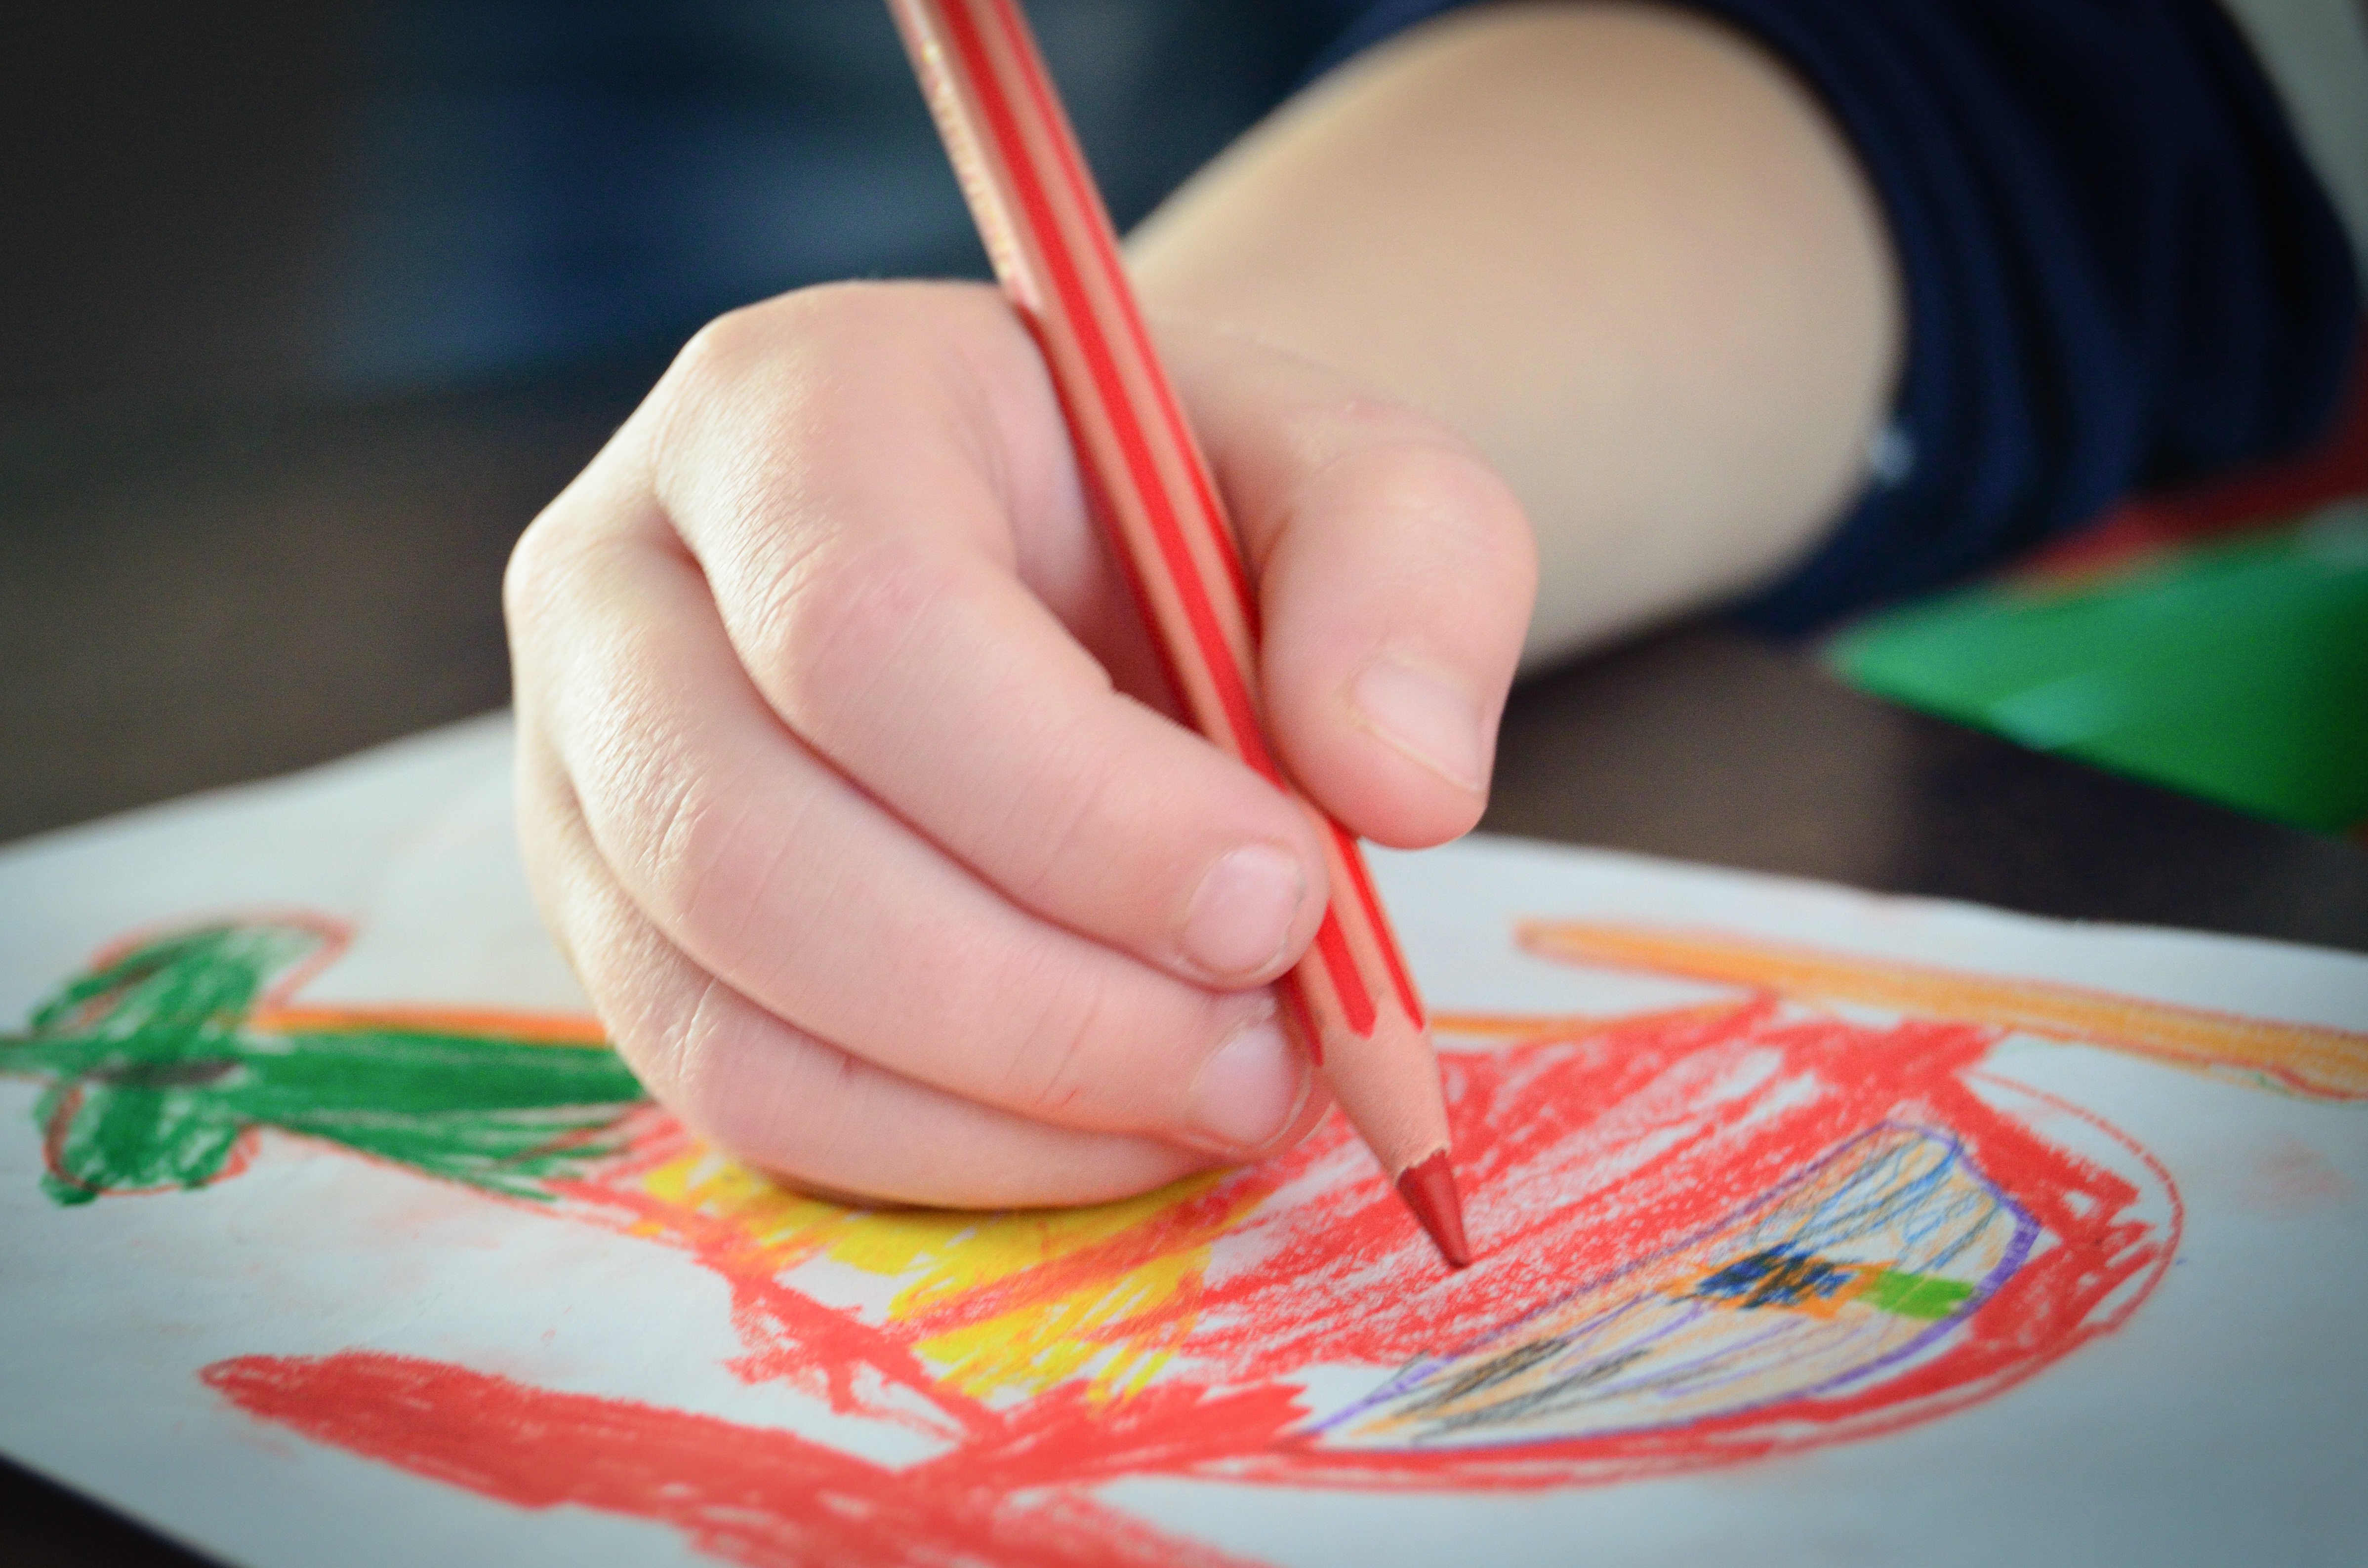
writing, hand, finger, red, child, nail, card, art, figure, drawing, arts, crayons, talent, the hand